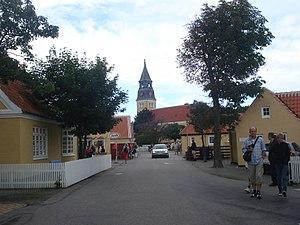
ville de Skagen au nord du Danemark
Skagen est la ville la plus au nord du Jutland, au Danemark. Elle a été rendue célèbre par la vivacité de l'École picturale à laquelle ce petit village de pêcheurs du XIXᵉ siècle a donné son nom.